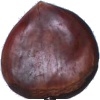
Label: chestnut